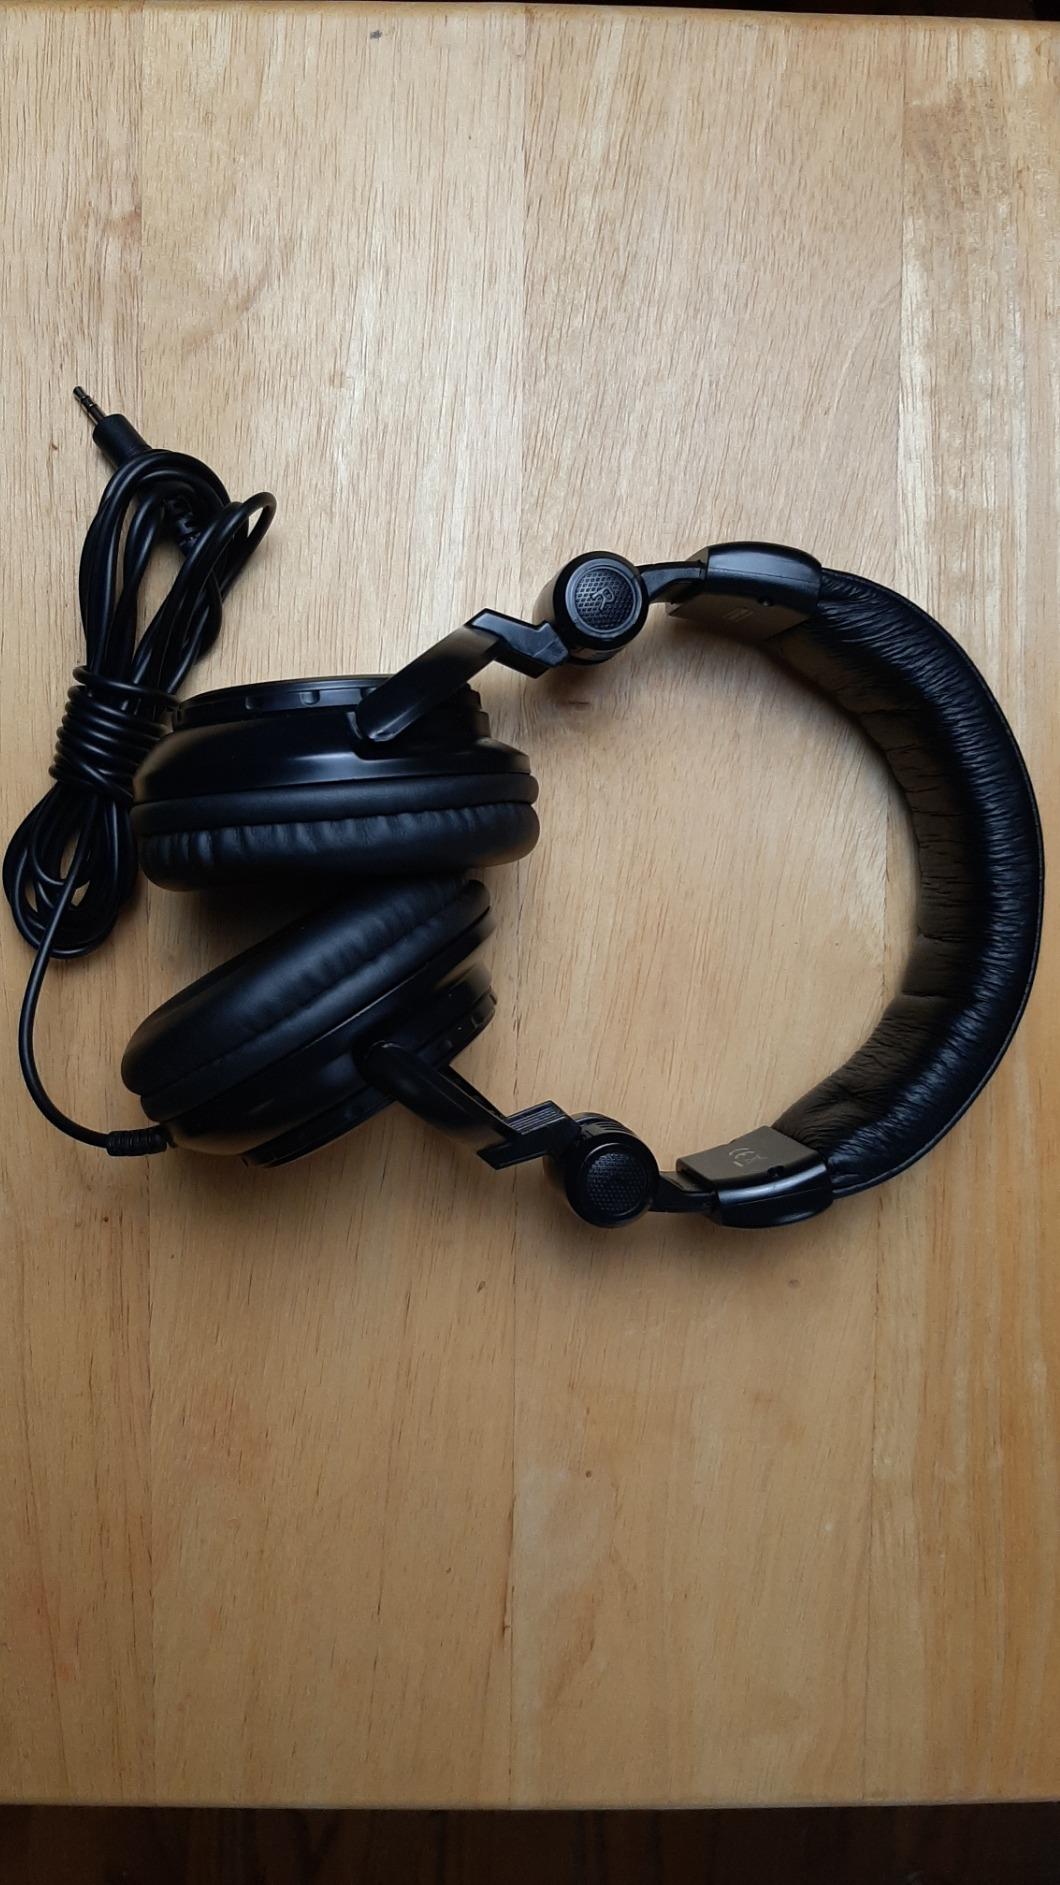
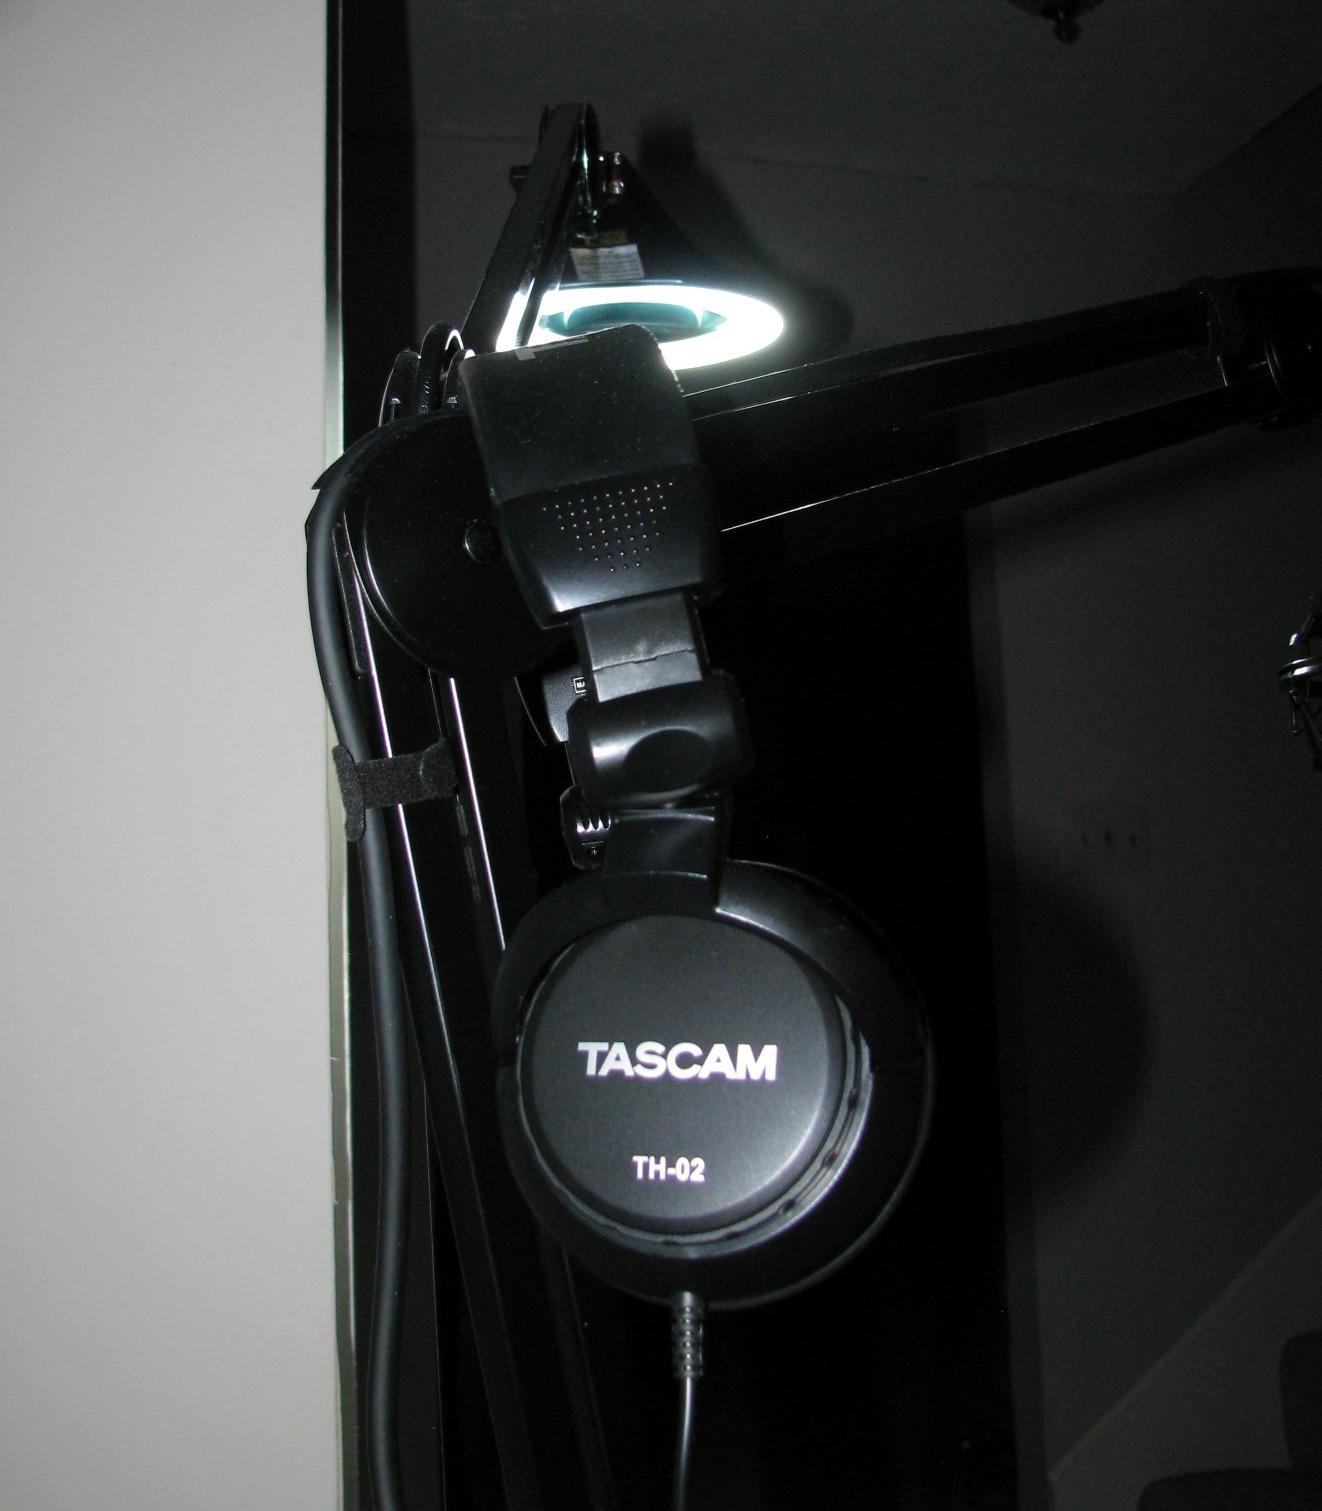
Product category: headphones
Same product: yes